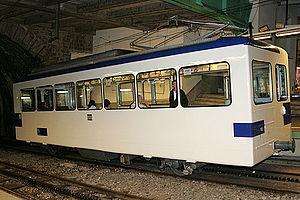
La ligne M2 du métro de Lausanne est une des deux lignes du métro de Lausanne. Cette première et unique ligne de métro automatique de Suisse, ouverte en 2008, relie aujourd'hui la station Ouchy-Olympique au sud, à la station Croisettes, au nord. Avec une longueur de 5,95 kilomètres, elle constitue une voie de communication nord-sud majeure pour la ville : c'est la ligne de métro la plus fréquentée du réseau avec 31,460 millions de voyageurs en 2018.